Ballona Wetlands

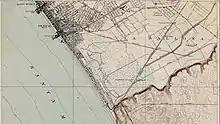
Ballona marshlands, lagoons and channels depicted in 1923 USGS topographical map of "Venice Quadrangle"

Tongva artifacts and ancient human remains were found during excavation of the Playa Vista site. "To the 2,000 or so remaining Gabrieleños…the Ballona Wetlands are sacred. They made their homes near the wetlands. They ate the fish hatched in its estuaries and hunted the wild rabbits. They used the rare pickleweed and other plants to make medicine. They buried their dead there."